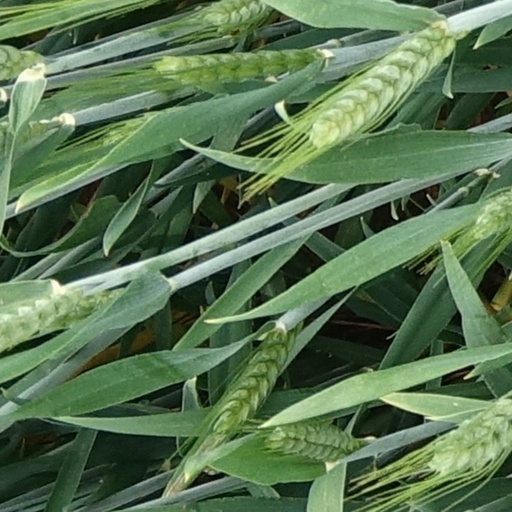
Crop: wheat